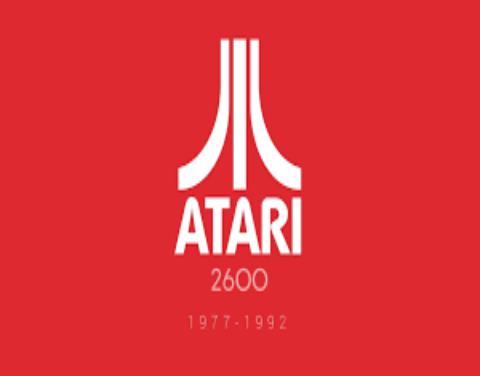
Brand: atari 2600-1
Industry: Clothes